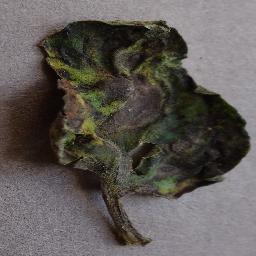
Label: Tomato___Early_blight